Shotts Iron Works

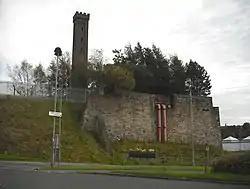
Remains of the Shotts Iron Works

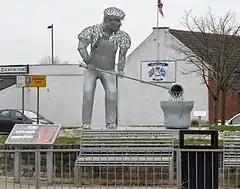
Statue commemorating the Shotts metal workers

Shotts Iron Works was established in 1801. The ample supply of coal, ironstone and lime in the Shotts area provided the raw ingredients required to produce pig iron. The iron works and associated extraction of raw materials was the main source of industry in Shotts for a period of over 150 years. Annual output of pig iron at Shotts reached a peak of 75,000 tons with a worldwide reputation for excellence of its foundry castings.